The Secret of Kells

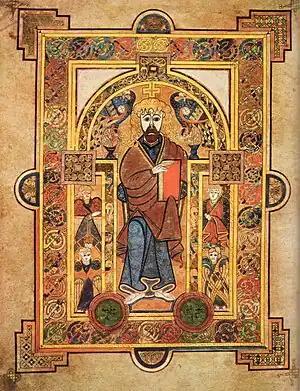
Folio 32v of the original Book of Kells shows Christ enthroned.

The film is based on the story of the origin of the Book of Kells, an illuminated manuscript Gospel book in Latin, containing the four Gospels of the New Testament located in Dublin, Ireland. It also draws upon Celtic mythology; examples include its inclusion of Crom Cruach, a pre-Christian Irish deity and the reference to the poetic genre of Aislings, in which a poet is confronted by a dream or vision of a seeress, in the naming of the forest sprite encountered by Brendan. Wider mythological similarities have also been commented upon, such as parallels between Brendan's metaphysical battle with Crom Cruach and Beowulf's underwater encounter with Grendel's mother. "The Secret of Kells" began development in 1999, when Tomm Moore and several of his friends were inspired by Richard Williams's "The Thief and the Cobbler", Disney's "Mulan", Gustav Klimt's paintings, John Bauer's illustrations and the works of Hayao Miyazaki, which based their visual style on the respective traditional art of the cultures featured in each film. They decided to do something similar to Studio Ghibli's films but with Irish art. Tomm Moore explained that the visual style was inspired by Celtic and medieval art, being 'flat, with false perspective and lots of colour'. Even the cleanup was planned to 'obtain the stained glass effect of thicker outer lines'.